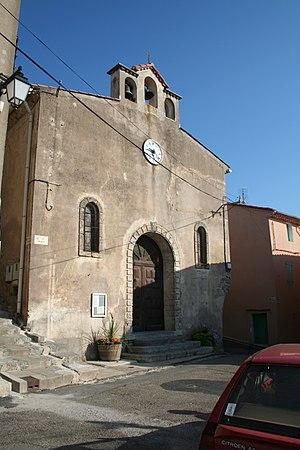
Roquessels (Hérault) - église de l'Assomption-de-Notre-Dame.